Geography of Tunisia

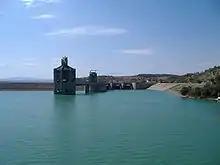
the Sidi Salem Dam is on the Medjerda River.

The Medjerda River rises in Algeria and flows east through the third of the country with reliable rivers, the north. It empties into the Gulf of Tunis and Lake of Tunis. At it is the longest river. It is also known as the "wādi" (or ) "Majardah" and "Wadi Mejerha" and it was known as "Bagrada" in ancient times. It rises in a further section of the Tell Atlas in Algeria, staying to the south of the Tell escarpment while within the country. It has been dammed at the Sidi Salem Dam. The Oued Zouara rises in the country's own section of the Tell. It has been dammed by the Sidi el Barrak Dam which forms a large lake widely used across the north and centre of the country in an advanced water management project.